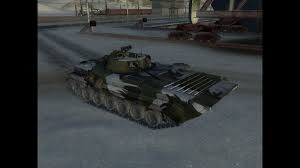
Label: BMP-2